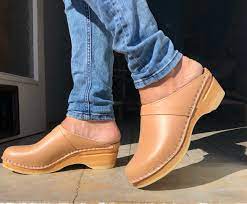
Label: Clog